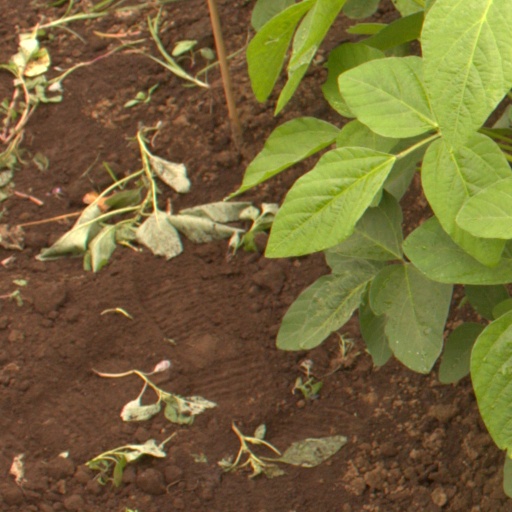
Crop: soybean